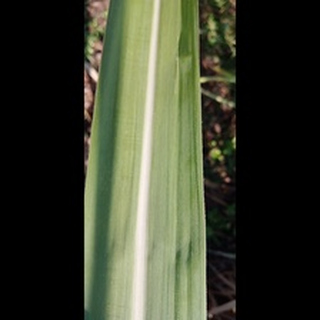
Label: healthy_sugarcane